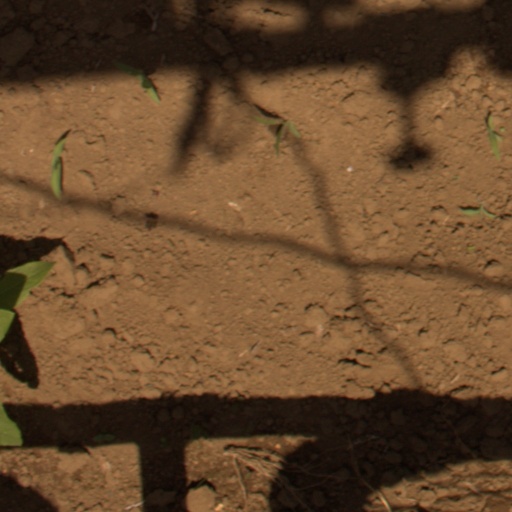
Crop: Jerusalem artichoke